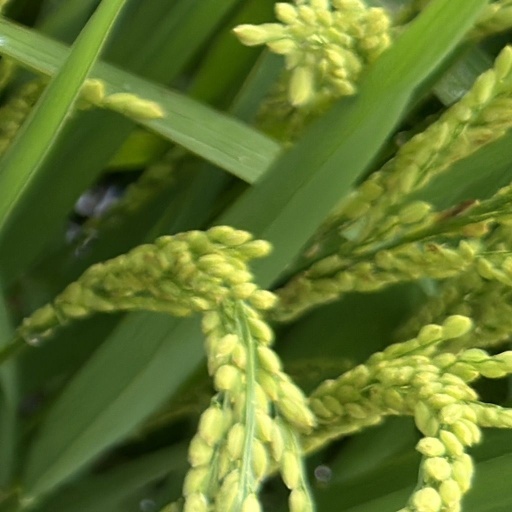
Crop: rice